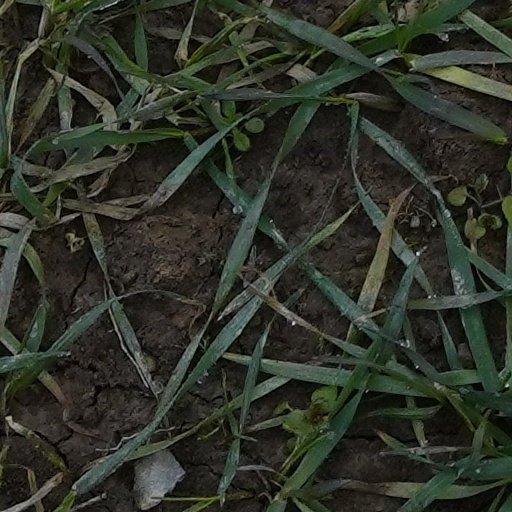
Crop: wheat